Guilden Morden boar

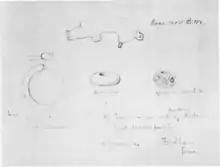
1882–1883 drawing of the Guilden Morden grave goods

The boar was found around 1864 or 1865 in Guilden Morden, a parish in Cambridgeshire about south west of Cambridge and west of Royston in Hertfordshire. It was found by Herbert Fordham, co-managing partner at a successful family brewery, while digging for coprolites, a particularly rich phosphate then used as fertiliser and the pursuit of which effectively provided the only employment other than agriculture in Cambridgeshire. Writing about the boar in 1904, his son Herbert George Fordham suggested that: